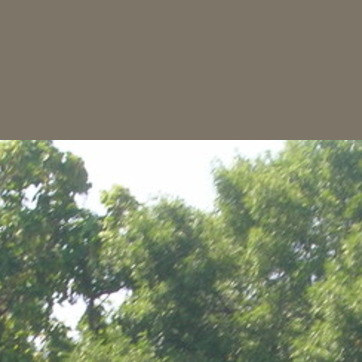
Material: sky